Richard Williams (RAAF officer)

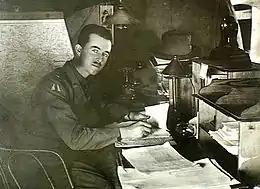
Man in military uniform looking up from a desk covered in papers

Williams was promoted captain on 5 January 1916. He was appointed a flight commander in No. 1 Squadron Australian Flying Corps (AFC), which was initially numbered 67 Squadron Royal Flying Corps by the British. The unit departed Australia in March 1916 without any aircraft; after arriving in Egypt it received B.E.2 fighters, a type deficient in speed and manoeuvrability, and which lacked forward-firing machine guns. Williams wrote that in combat with the German Fokkers, "our fighting in the air was of short duration but could mean a quick end", and that when it came to bombing, he and his fellow pilots "depended mainly on luck". He further quoted a truism in the Flying Corps that "if a new pilot got through his first three days without being shot down he was lucky; if he got through three weeks he was doing well and if he got through three months he was set". Williams and the other Australians were initially involved in isolated tasks around the Suez Canal, attached to Royal Flying Corps (RFC) units. No. 1 Squadron began to operate concertedly in December 1916, supporting the Allied advance on Palestine. Williams completed his RFC attachment in February 1917.